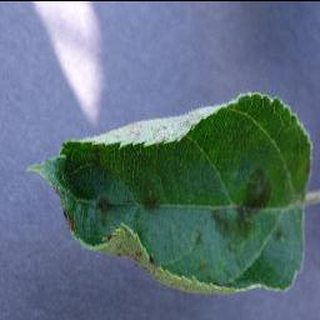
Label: apple_apple_scab